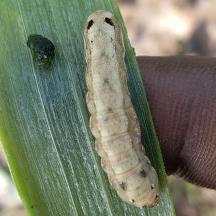
Crop: Onion
Condition: caterpillar-p